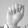
ASL letter: A